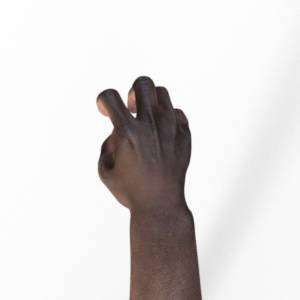
Label: rock